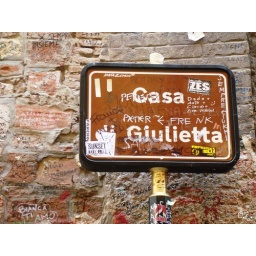
Juliet's house in Verona. If you write the name of your loved one on the wall you will be together forever